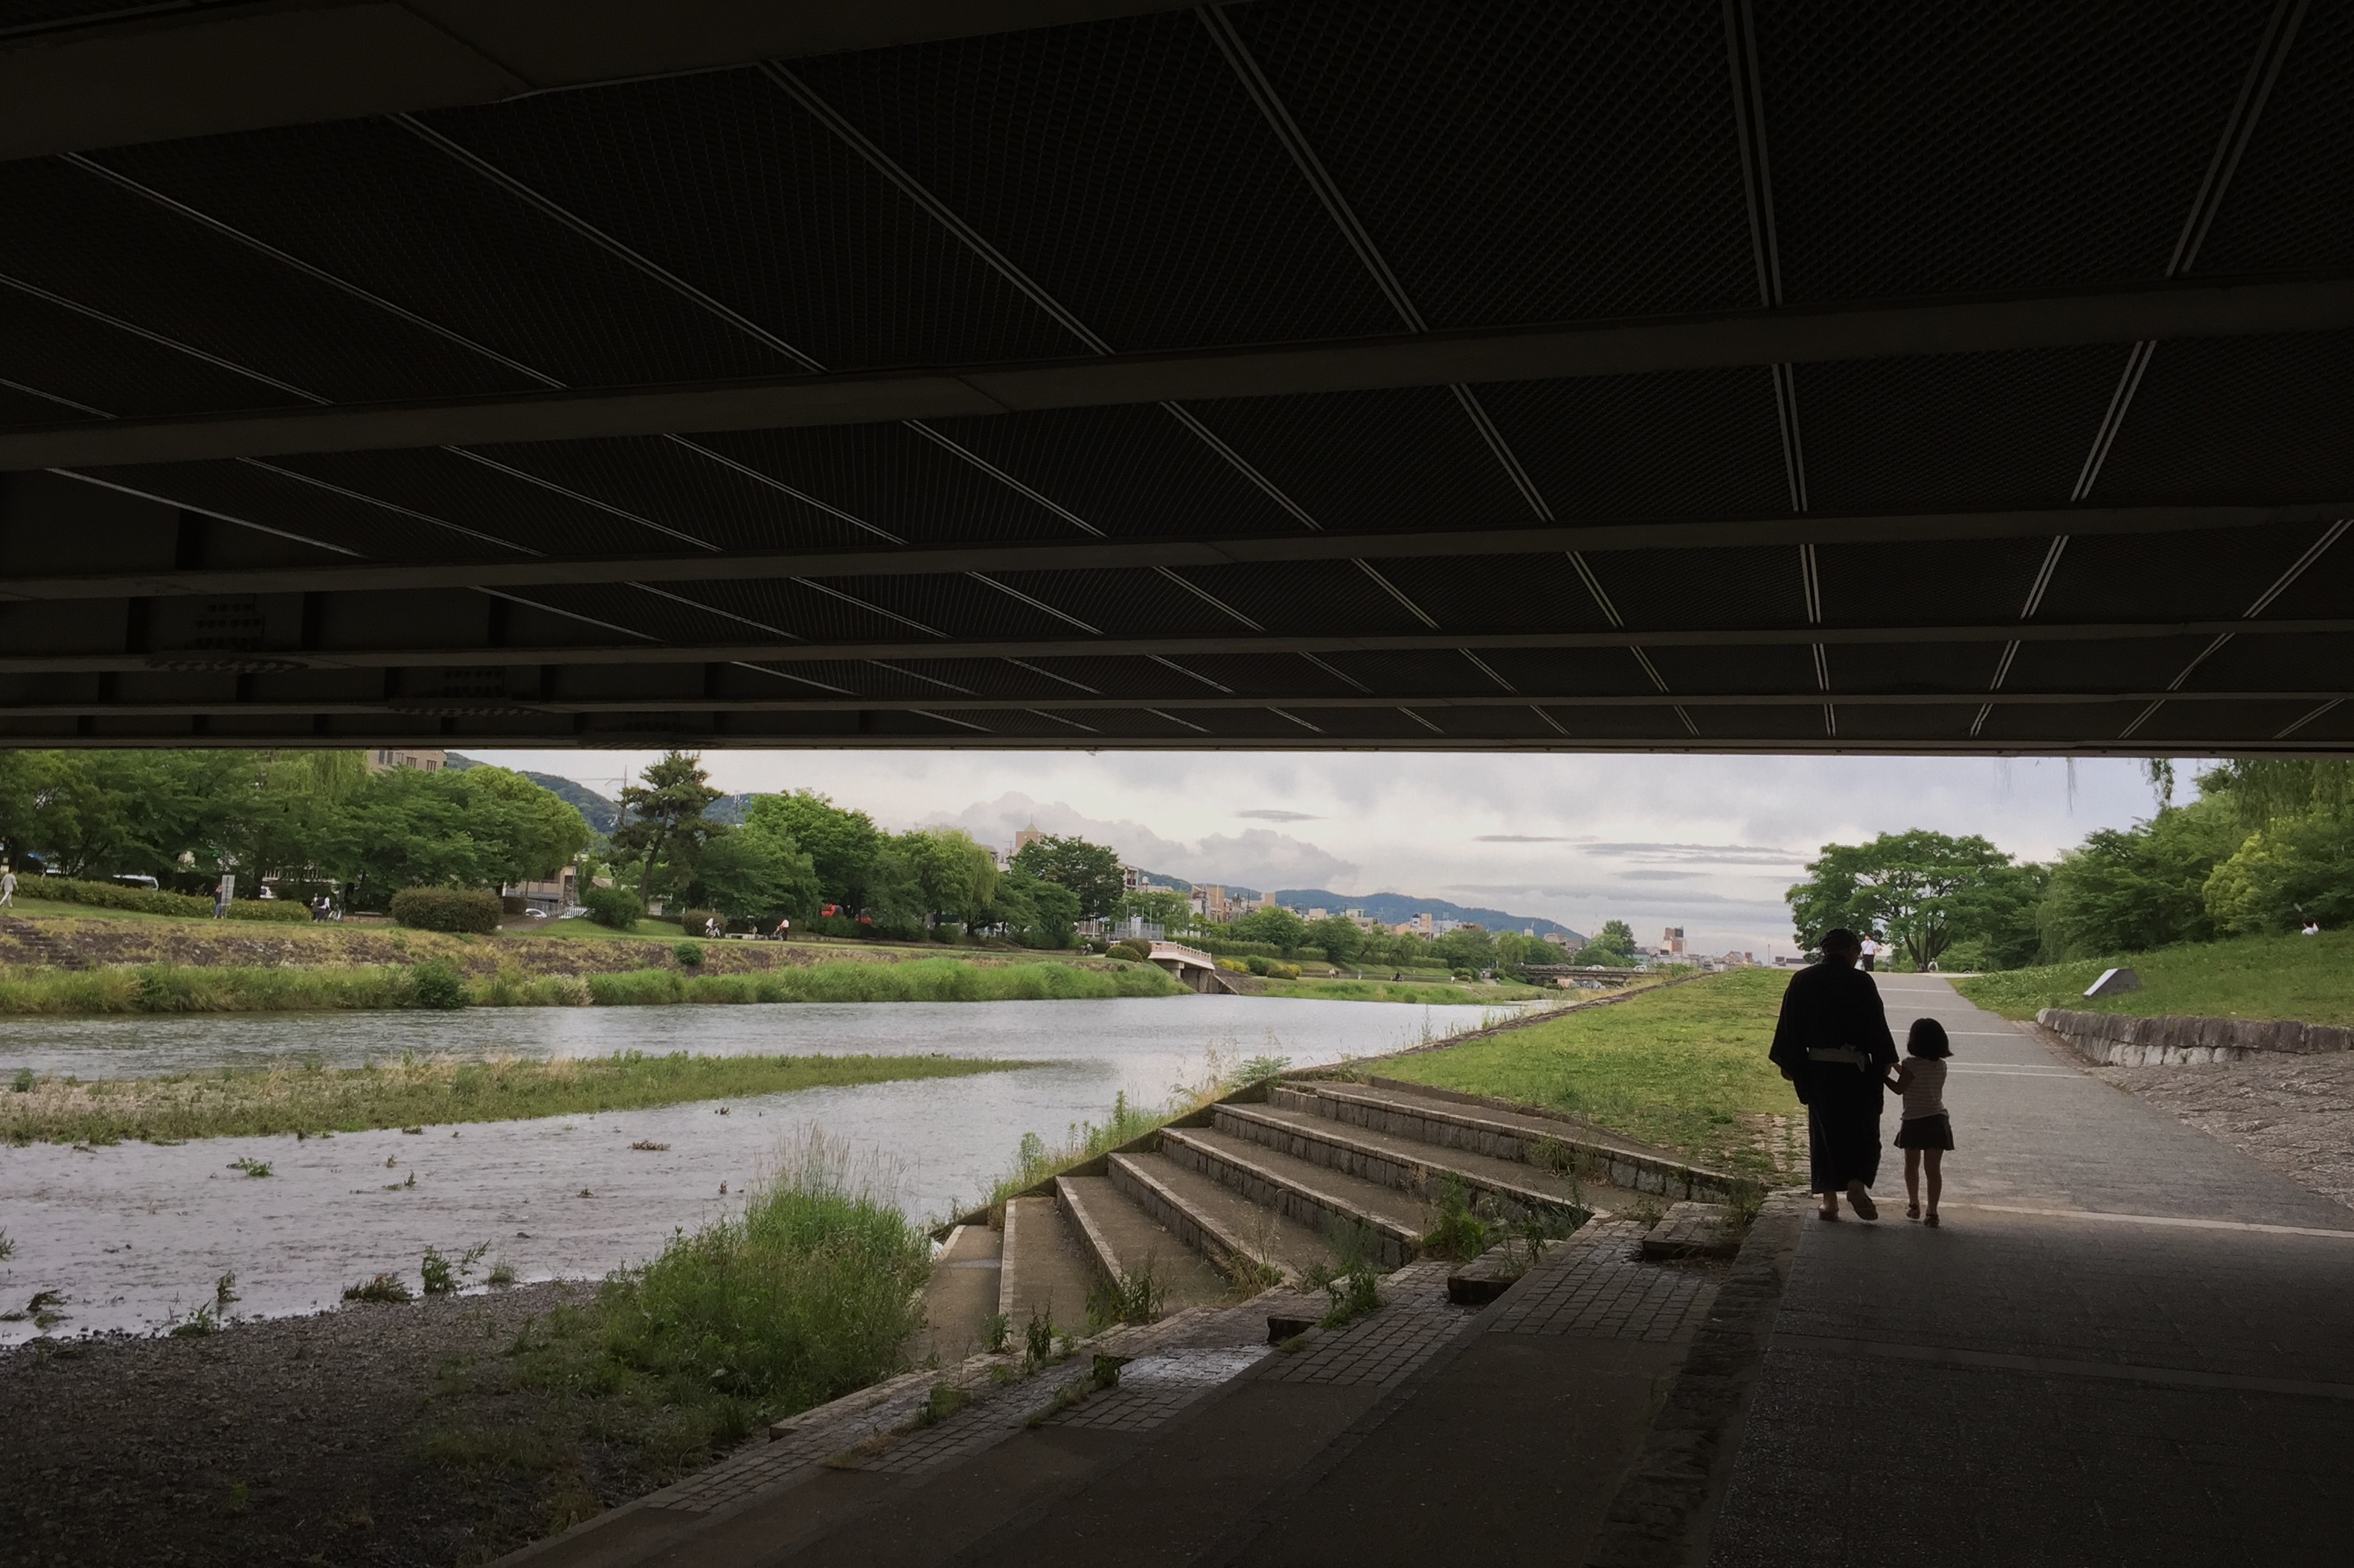
bridge, transport, infrastructure